Brandian Ross

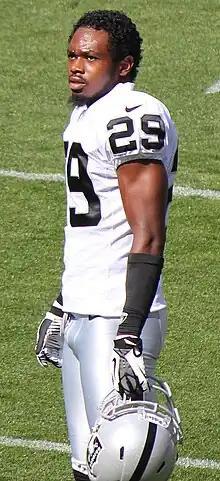
Ross with the Oakland Raiders in 2012

Brandian Ross (born September 28, 1989) is a former American football safety and current scout for the Green Bay Packers. He was originally signed by the Packers as an undrafted free agent in 2011, and by the Oakland Raiders in 2012.